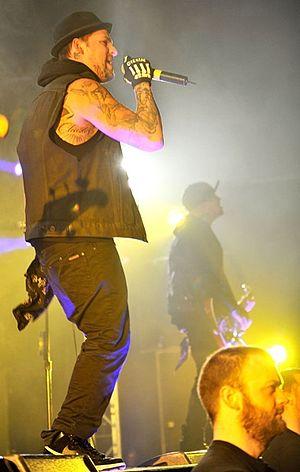
Joel Madden à Waldorf, dans le Maryland est le chanteur du groupe Good Charlotte, qu'il a fondé avec son frère jumeau Benji Madden.